Martial law under Ferdinand Marcos

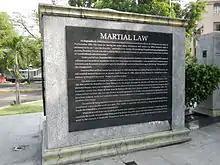
Martial Law monument in Mehan Garden

Although Marcos initially claimed that he had declared martial law in response to violent acts that took place in 1971–72 – such as the Plaza Miranda bombing and the alleged assassination attempt on Defense Secretary Enrile – the groundwork for its implementation had been laid down much earlier. Marcos's aide-turned whistleblower Primitivo Mijares noted that "The beginning infrastructure for martial law was actually laid down as early as the first day of his assumption of the Philippine presidency on December 30, 1965."